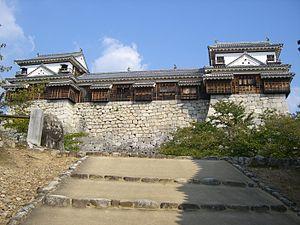
Le château de Matsuyama est un hirayama-jiro construit en 1603 sur le mont Katsuyama, à Matsuyama, préfecture d'Ehime.